Tube tester

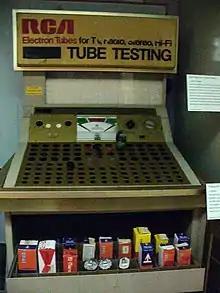
An RCA self-service tube tester on display at the Oklahoma History Center

From the late 1920s until the early 1970s, many department stores, drug stores and grocery stores in the U.S. had self-service tube-vending displays. They typically consisted of a tube tester atop a locked cabinet of tubes, with a flip chart of instructions. One would remove the tubes from a malfunctioning device, such as a radio or television, bring them to the store, and test them all, looking up the instructions from the part number on the tube and the flip chart. If a tube was defective, store personnel would sell a replacement from the cabinet.